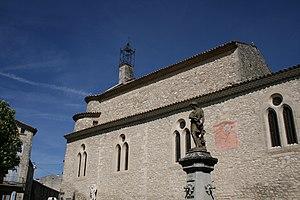
Saint-Michel l'Observatoire Eglise Saint-Pierre et fontaine surmontée d’une statue de Mathurin Moreau, Le Moissonneur ou L’Été
Le département français des Alpes-de-Haute-Provence compte 275 églises pour un total de 200 communes, soit une moyenne de 1,37 église par commune.
Saint-Michel-l'Observatoire est une commune française située dans le département des Alpes-de-Haute-Provence en région Provence-Alpes-Côte d'Azur.